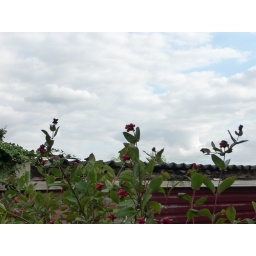
Fluffy white clouds in the blue sky above the red berries of the honeysuckle.